The Man Who Saw Too Much

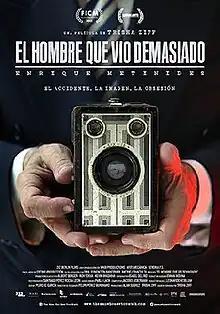
Theatrical release poster

The Man Who Saw Too Much (Spanish: El hombre que vio demasiado) is a 2015 Mexican documentary film written, directed and co-produced by Trisha Ziff. It explores the life and work of Enrique Metinides, one of the great sensationalist photographers of the 20th century, characterized by portraying scenes of murders, crashes, accidents, suicides, fires, and disasters in Mexico City. It won the Ariel Award for Best Documentary Feature and Best Original Score at the 58th Ariel Awards.